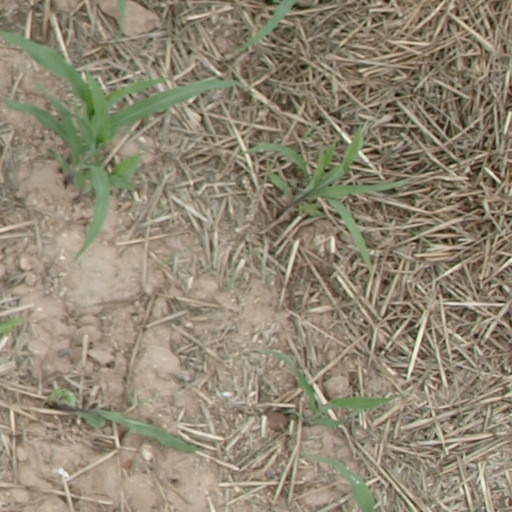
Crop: maize; corn